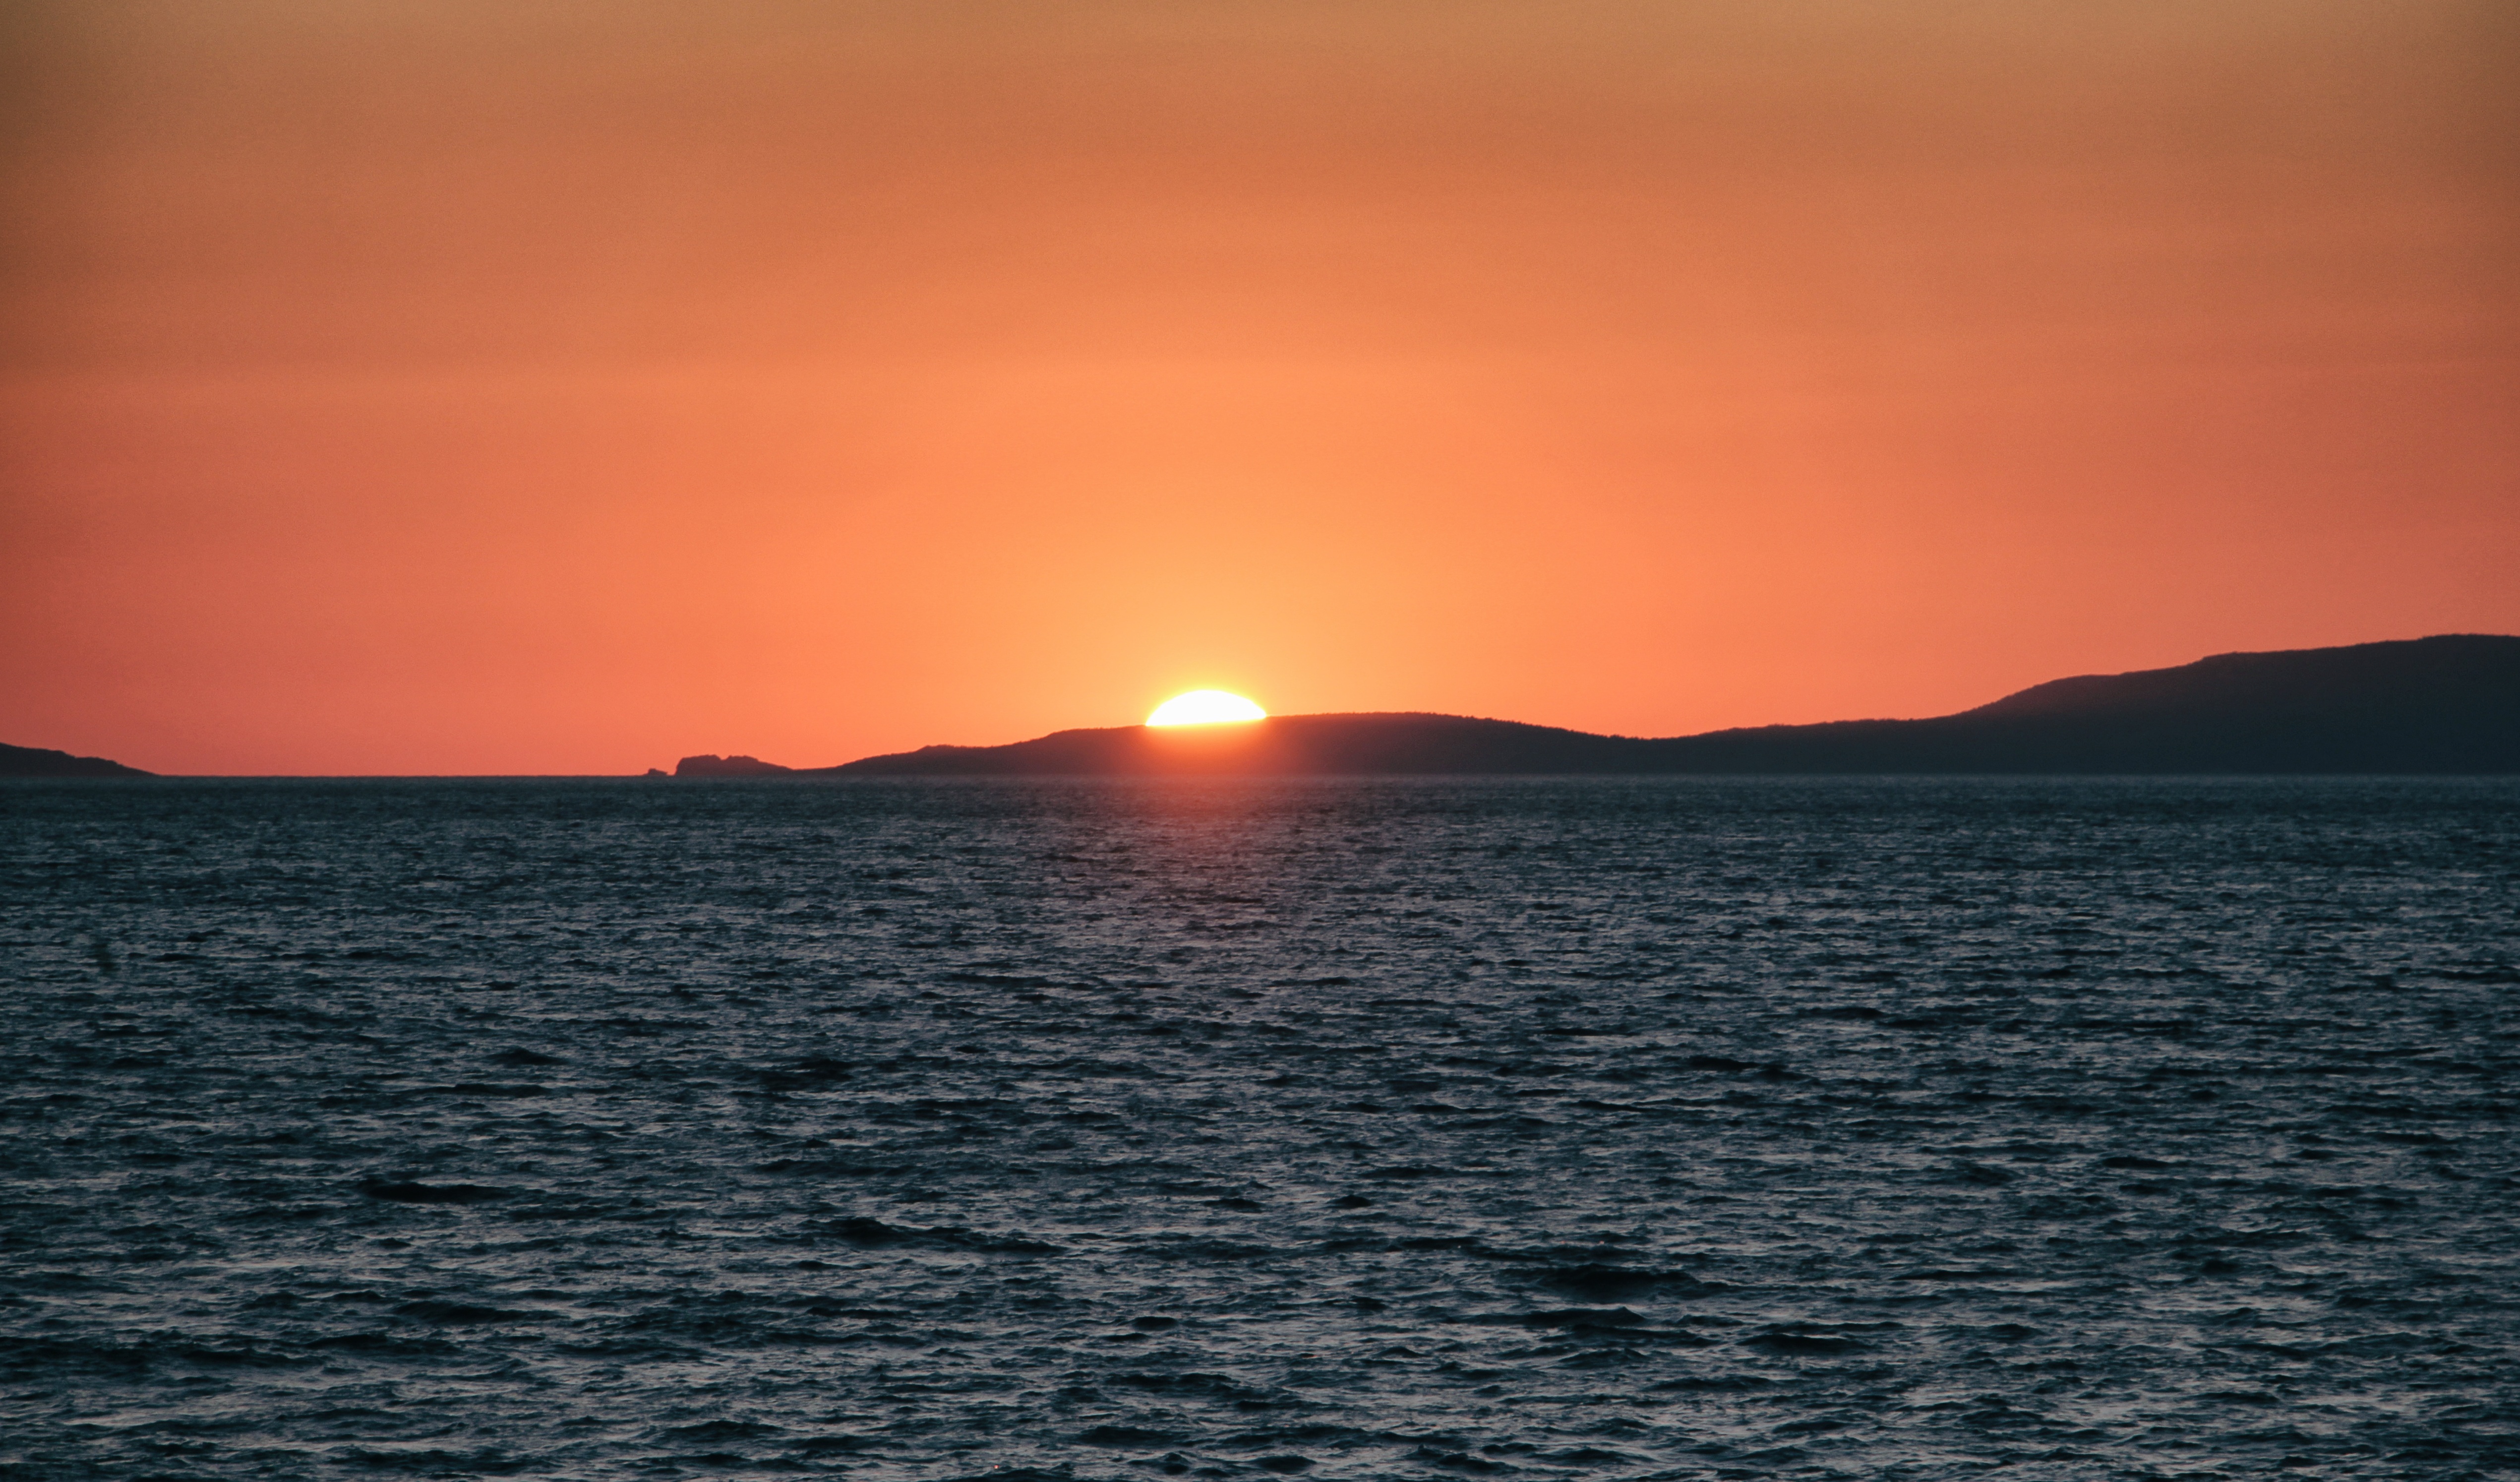
beach, landscape, sea, coast, water, nature, ocean, horizon, sky, sun, sunrise, sunset, sunlight, wave, dawn, summer, vacation, travel, dusk, evening, relax, paradise, scenic, tropical, seascape, bay, island, blue, tourism, mountains, scene, sundown, sky clouds, afterglow, nature landscape, beautiful landscape, summer landscape